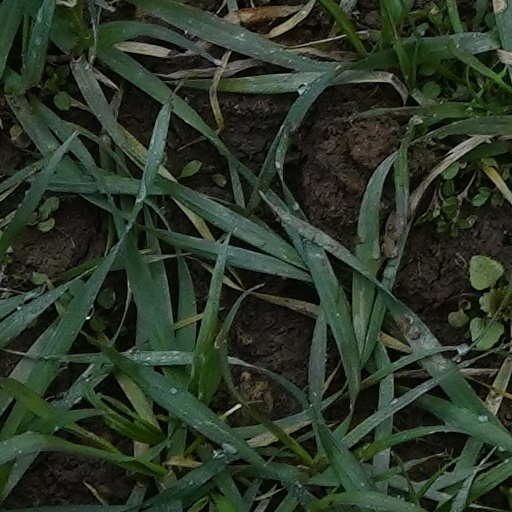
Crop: wheat